Robert Lilligren

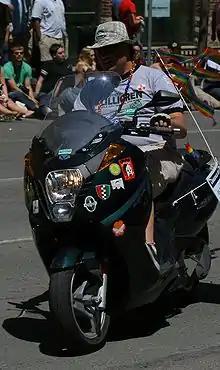
Lilligren on a motorcycle during a Minneapolis Pride Parade in 2009

Robert Lilligren (born July 2, 1960) is an American politician and member of the Minnesota Democratic-Farmer-Labor Party. He was an elected member of the Minneapolis City Council. He was first elected in 2001, to represent the 8th Ward of the Minneapolis City Council. Following the defeat of Green Party member Dean Zimmermann, during the 2005 municipal elections, Lilligren represented the 6th Ward of the City of Minneapolis. When first elected to office, Lilligren was serving as a volunteer on eight different community boards and commissions including: vice-chair of Phillips West Neighborhood organization, the Midtown Greenway Coalition (a bike/walk advocacy group), the Hennepin County-appointed I-35W Project Advisory Committee, and as a board member for several affordable housing groups throughout South Minneapolis. He lost his re-election bid in 2013 to Abdi Warsame. He was appointed to the Metropolitan Council by Governor Tim Walz in March 2019.